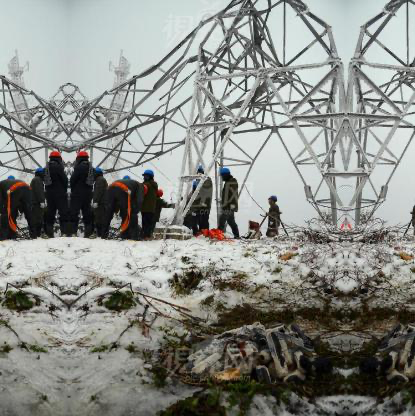
Objects in the image:
label: helmet
label: helmet
label: helmet
label: helmet
label: helmet
label: helmet
label: helmet